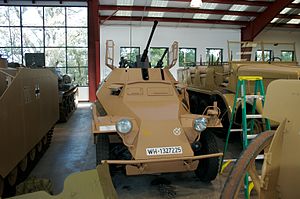
Leichter Panzerspähwagen / Udgaver
Sd.Kfz. 222 i privatsamling.
Leichter Panzerspähwagen var en serie af lette 4x4 panservogne fremstillet i Tyskland fra 1935 til 1944.